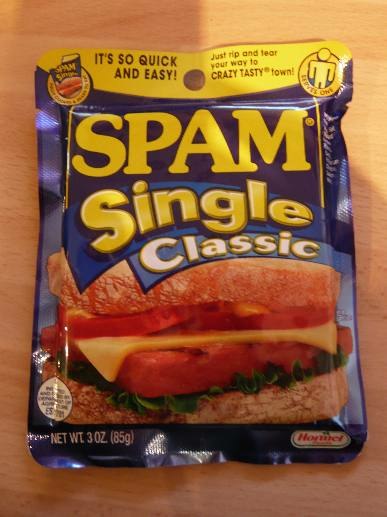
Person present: No